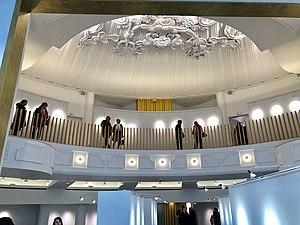
Le Comoedia devient en 2019 espace d'art contemporain. Le plafond, réalisé au début des années 1950 par l'artiste Jean-René Debarre.
Le Comœdia est une galerie d'art, qui propose la vente, de sculptures et de peintures d'art contemporain, située à Brest, dans le Finistère.